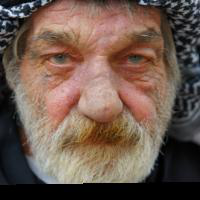
Age group: age 66-80